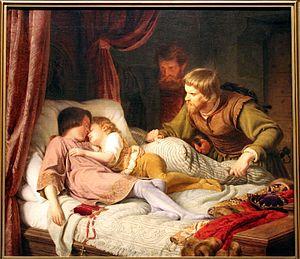
L'Assassinat des enfants d'Edouard, peint par Theodor Hildebrandt en 1835, exposé au Musée des beaux arts de Lyon en 2014.
L'Assassinat des enfants d'Édouard est un tableau peint par Theodor Hildebrandt en 1835.
Les princes de la Tour est une expression fréquemment employée pour désigner Édouard V, roi d'Angleterre, et Richard de Shrewsbury, duc d'York. Les deux frères sont les seuls fils du roi Édouard IV et d'Élisabeth Woodville encore vivants à la mort de leur père en 1483. Alors qu'ils sont âgés respectivement de douze et neuf ans, ils sont logés dans la Tour de Londres par celui qui est choisi pour prendre en charge leur éducation : leur oncle Richard, Lord Protecteur et duc de Gloucester. Le déplacement des princes à la Tour doit précéder le futur couronnement d'Édouard V comme roi d'Angleterre. Cependant, Richard de Gloucester se saisit du trône et les deux garçons disparaissent par la suite mystérieusement.
L'Invention du passé. Histoires de cœur et d'épée en Europe, 1802-1850 est une exposition qui s'est déroulée du 19 avril 2014 au 21 juillet 2014 au musée des Beaux-Arts de Lyon. Elle est associée, dans sa conception, à l'exposition L'invention du passé. « Gothique, mon amour », 1802-1830 au monastère royal de Brou à Bourg-en-Bresse.